Bloons TD 6

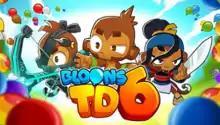
Bloons TD 6 banner

Bloons TD 6 is a 2018 tower defense game developed and published by Ninja Kiwi and created in Unity. In "Bloons TD 6", various monkeys are placed around the map to defend against "Bloons" that are travelling towards the exit. The sixth and latest entry in the "Bloons Tower Defense" series, it first released on June 13, 2018, for iOS and Android. It was later released on Microsoft Windows in December 2018, and macOS in March 2020 via Steam and later on Apple Arcade. It was later released on the Epic Games Store on June 19, 2022. In February 2022, Bloons TD 6+ was released for Apple Arcade. On June 12, 2023, Bloons TD 6 Netflix was released on iOS and Android for Netflix members only. "Bloons TD 6" was released for the Apple Vision Pro on February 2, 2024. "Bloons TD 6" has releases for the console, starting with Xbox One on September 5, 2023, and on July 31, 2024 on PlayStation 4.